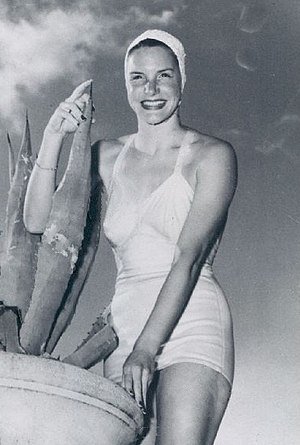
Ann Curtis
Ann Curtis var en amerikansk svømmer, som deltog i de olympiske lege 1948 i London.